Temperance Temple (Chicago)

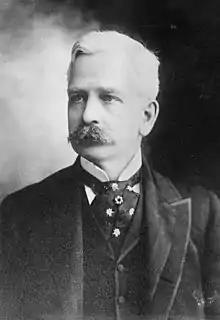
Marshall Field

A valuable lot with a frontage on three streets was located at the southwest corner of LaSalle and Monroe streets, in the business portion of Chicago. A legal dispute arose between Marshall Field and his business partner, Levi Leiter, who owned property adjoining, and the work planned by Field was abandoned, the lot fenced in for three or four years. The Woman's Temperance Building Association secured a 99 year lease of the property from Field.